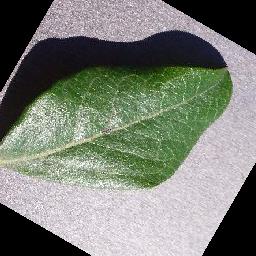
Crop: blueberry
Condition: healthy